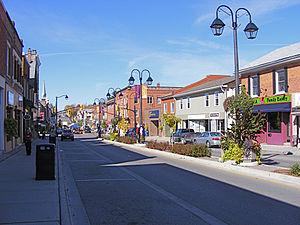
Halton Hills est une ville de la province de l'Ontario, au Canada.